FirstGroup

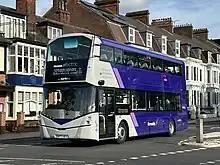
First Eastern Counties Wright StreetDeck Electroliner in Norwich in October 2023

In May 2020, FirstGroup announced it has effectively reversed its previous strategy, opting to retain its UK bus operations and instead sell its assets in North America. In April 2021, FirstGroup agreed terms to sell the First Student and First Transit businesses to EQT; the sale completed later in 2021.